Haidian Huangzhuang station

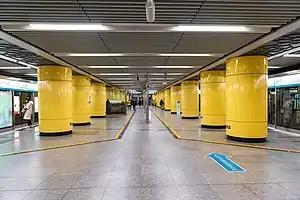
Line 4 platform 300px Line 10 counter-clockwise platform

Haidian Huangzhuang Station is a station on Line 4 and Line 10 of the Beijing Subway, located in Haidian District. This transfer station handled peak passenger traffic of 251,500 people on May 5, 2013.